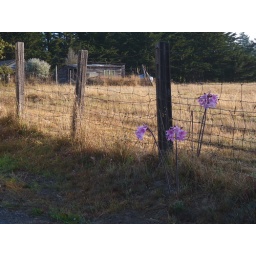
Naked Ladies in field at home